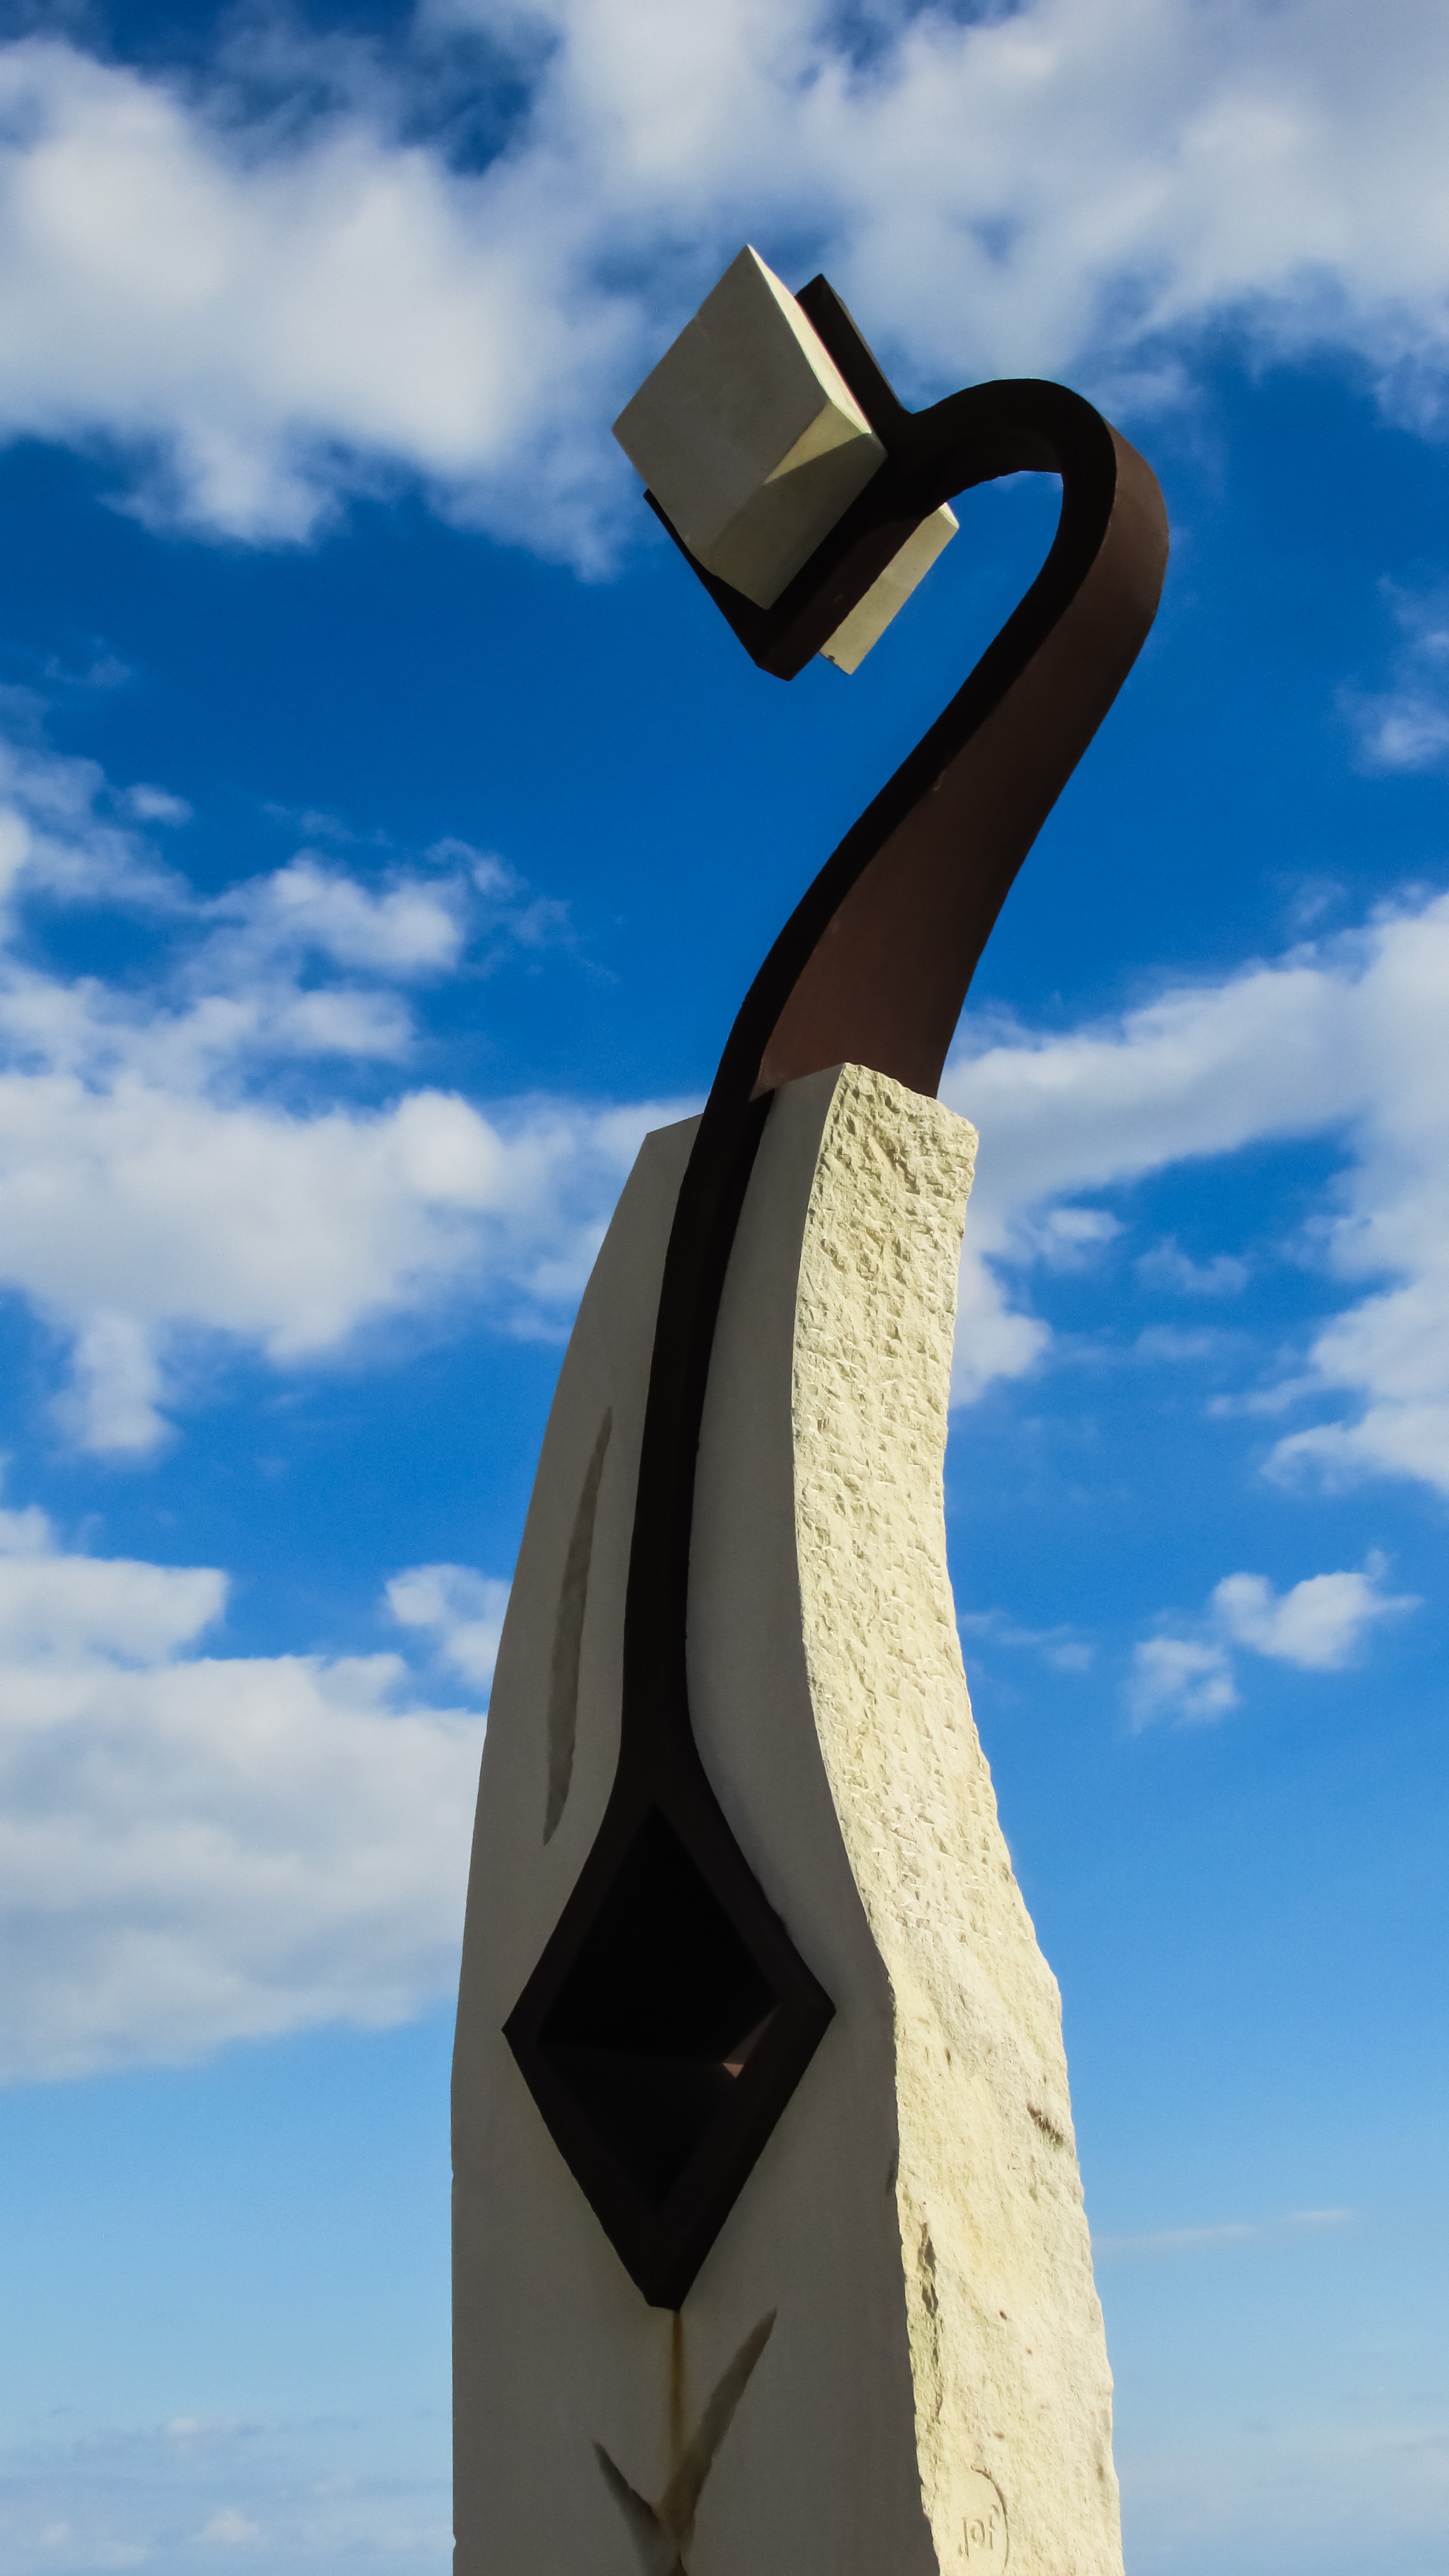
sky, wind, monument, statue, tower, blue, street light, lighting, sculpture, art, cyprus, ayia napa, sculpture park